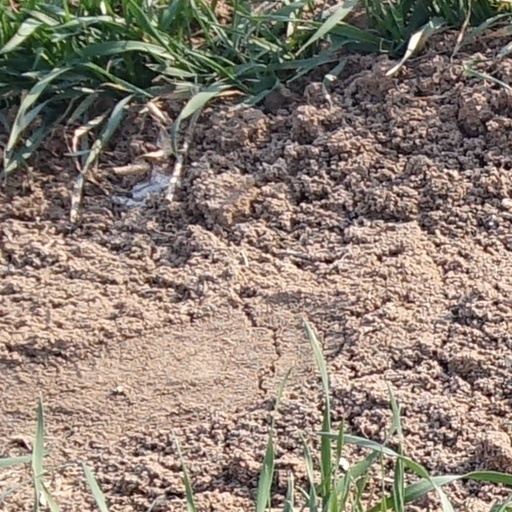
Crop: wheat